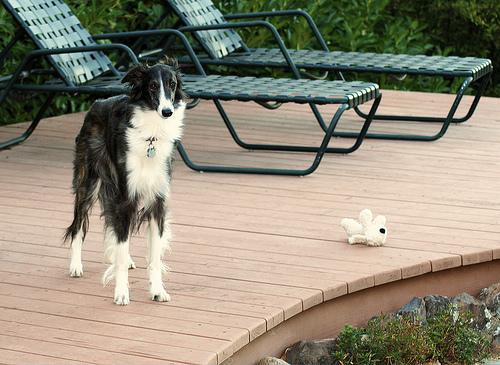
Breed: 226-n000064-borzoi